The Last Ferry

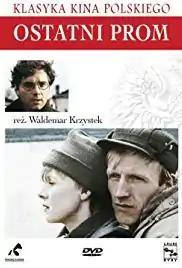
DVD cover

The Last Ferry is a 1989 Polish drama film directed by Waldemar Krzystek. It was screened in the Un Certain Regard section at the 1990 Cannes Film Festival.